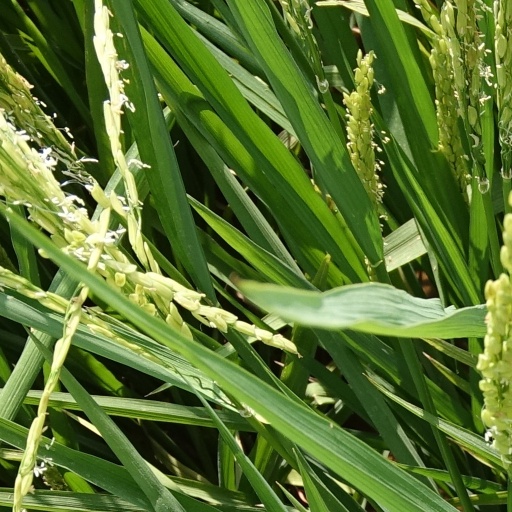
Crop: rice